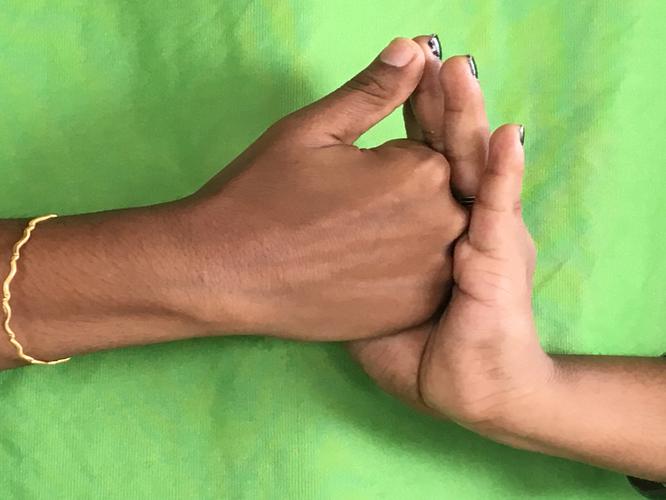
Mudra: Shanka
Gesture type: double_hand